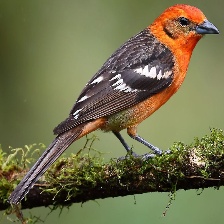
Species: HEPATIC TANAGER
Scientific name: PIRANGA FLAVA